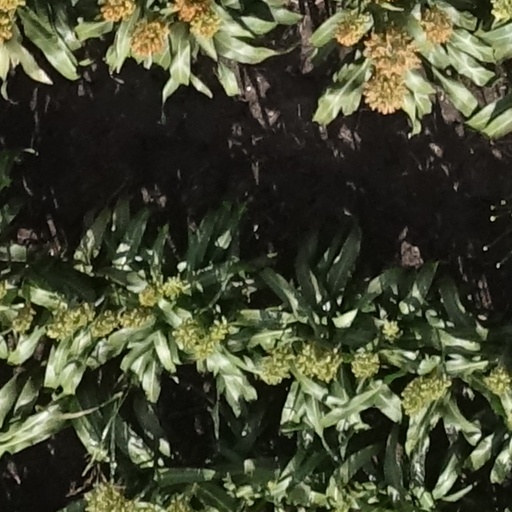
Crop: sorghum